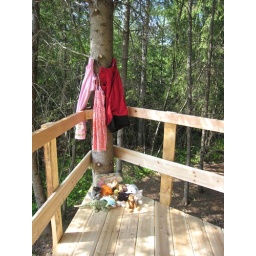
k's animals & clothes in tree house